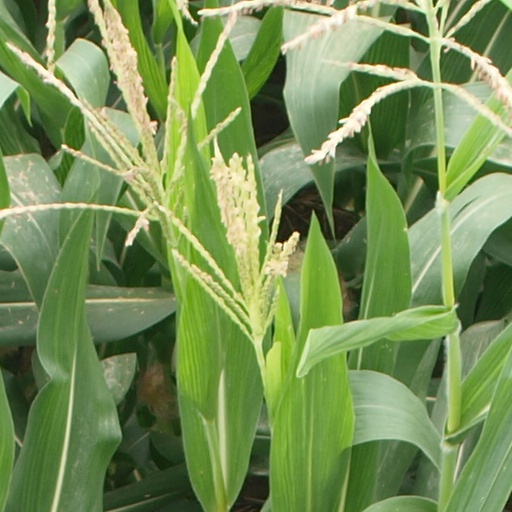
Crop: maize; corn